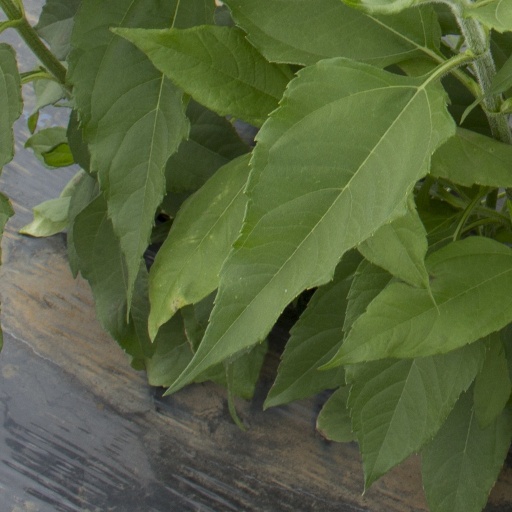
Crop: Jerusalem artichoke